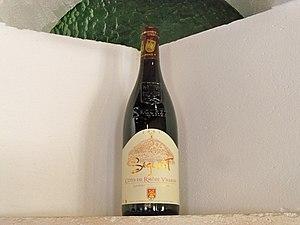
Bouteille de Séguret AOC, Vaucluse
Le séguret, ou côtes-du-rhône villages Séguret, est un vin produit sur la commune de Séguret, dans le département de Vaucluse.